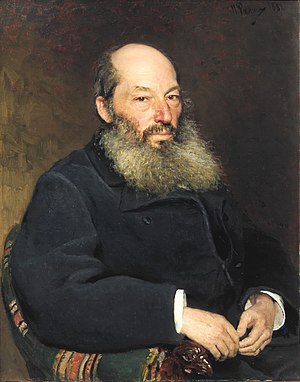
Ilja Repin / Galleri
Ilja Jefimovitj Repin var en russisk/sovjetisk maler.